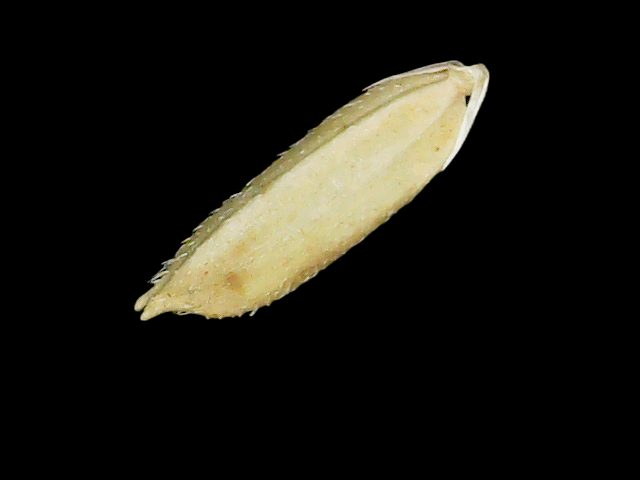
Rice variety: Binadhan11